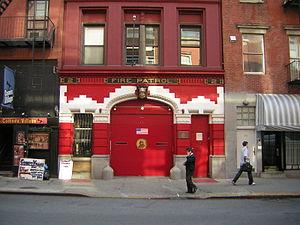
Une caserne de pompiers est un bâtiment qui sert à loger les pompiers et les matériels nécessaires à la lutte contre l'incendie, notamment le matériel roulant.